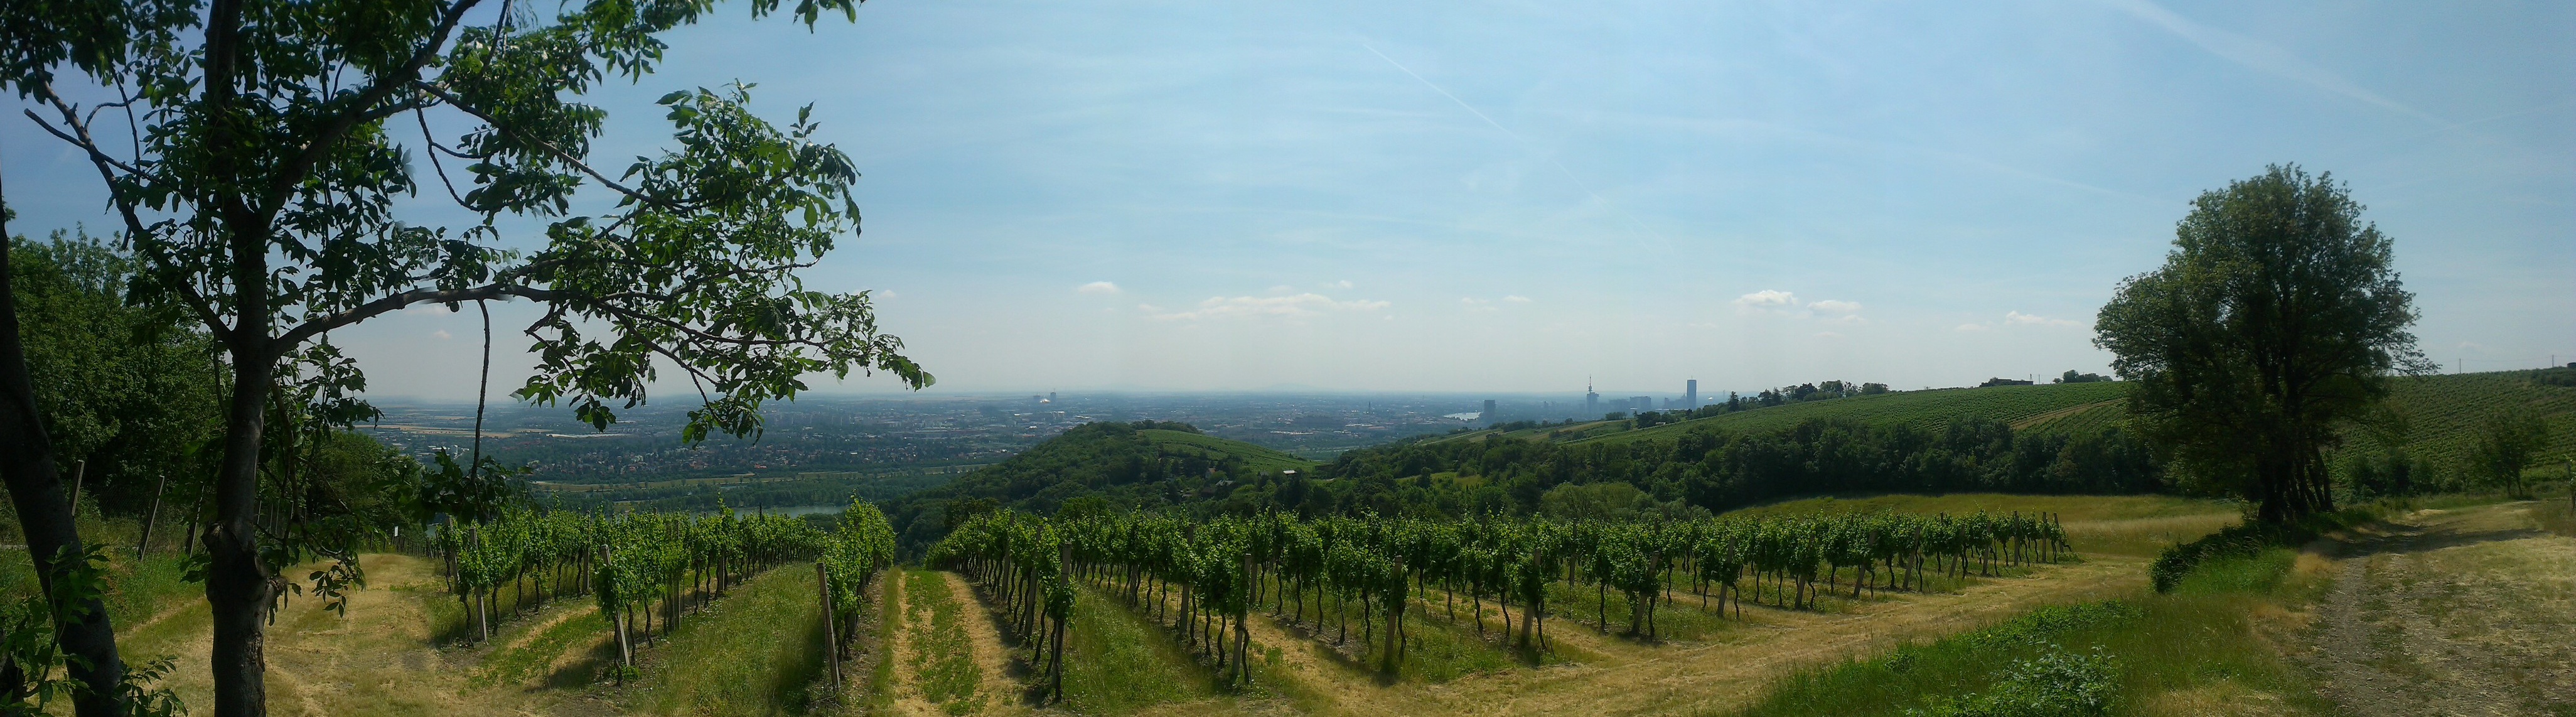
landscape, vineyard, field, view, panorama, summer, agriculture, austria, terrace, vienna, ecosystem, paddy field, biome, land lot, kahlenberg